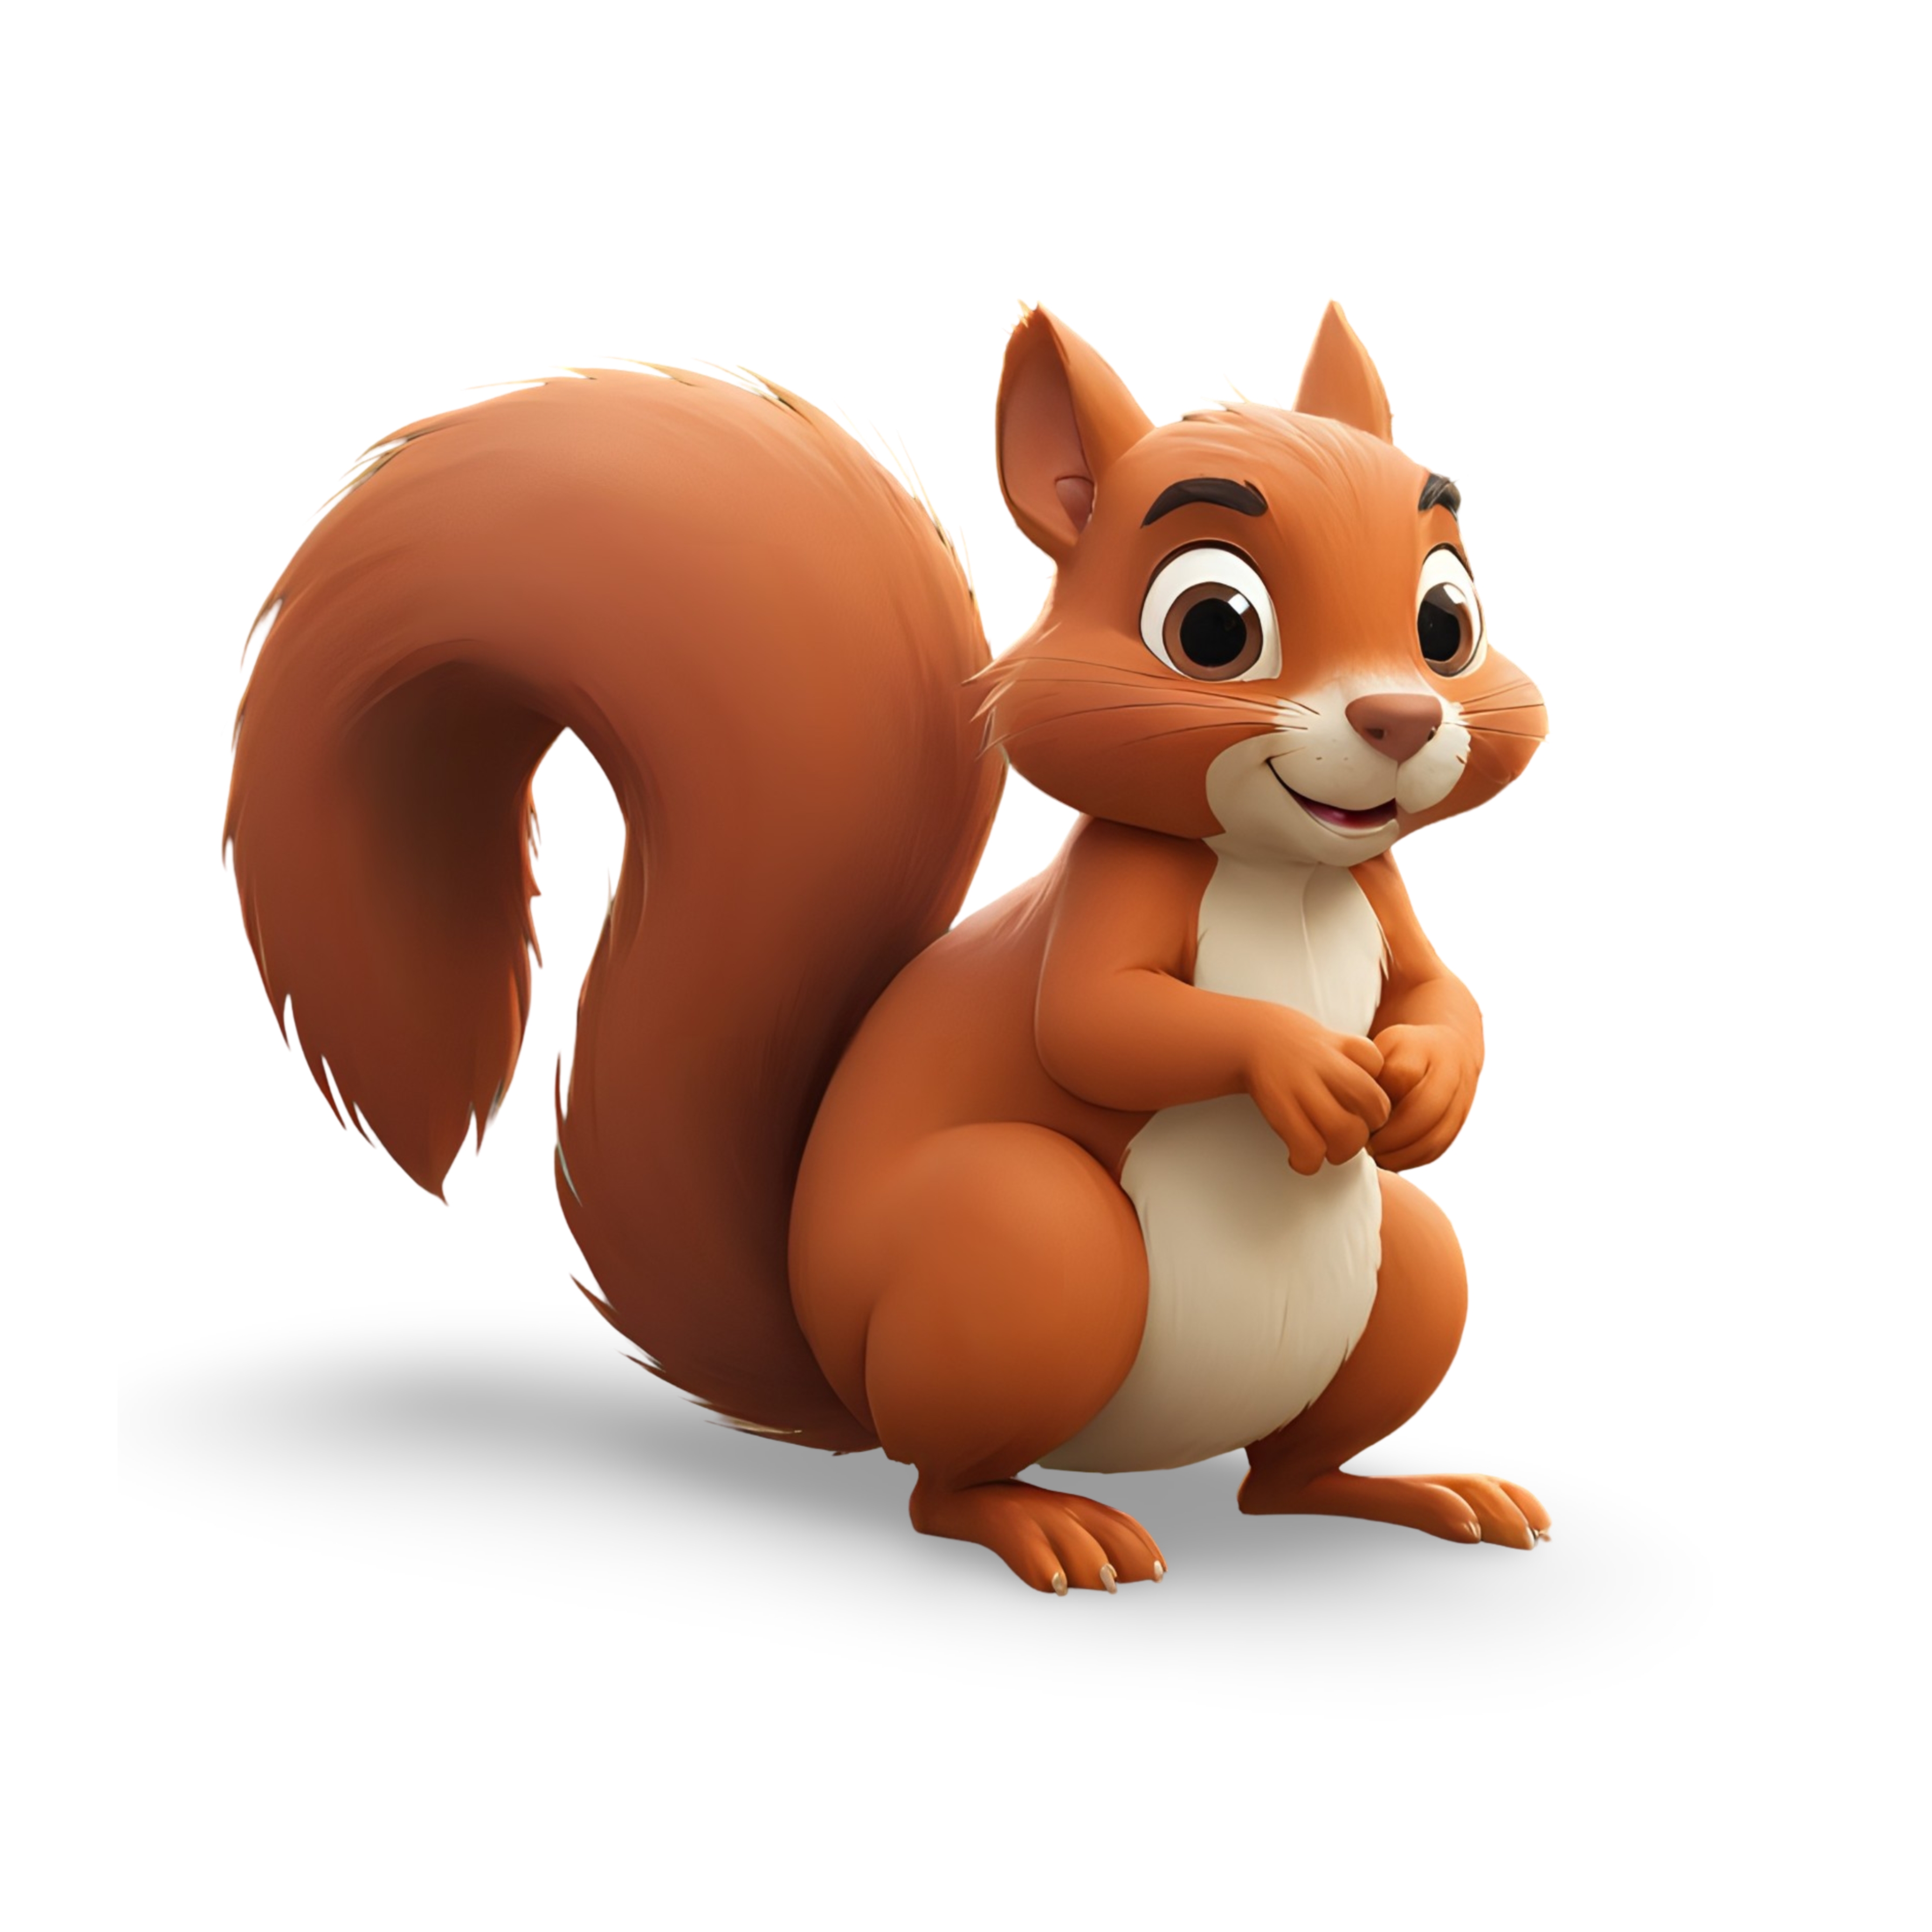
squirrel, animal, mammal, rodent, cartoon, cutout, cute, furry, vertebrate, toy, fawn, snout, terrestrial animal, tail, art, whiskers, animal figure, fictional character, illustration, drawing, working animal, Animated cartoon, graphics, animation, peach, fur, liver